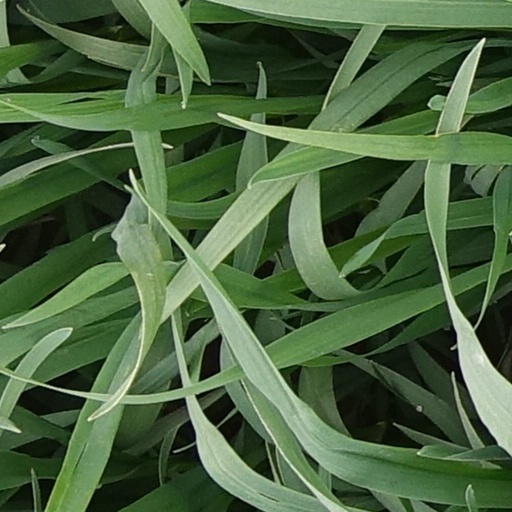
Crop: wheat